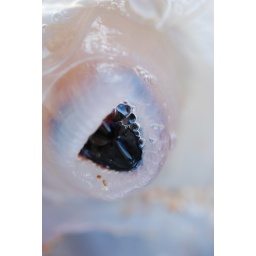
Squiding at Bundegi boat ramp in Exmouth. Caught 2 large ones.The infamous &amp;quot;beak&amp;quot;really does look like a bird beak